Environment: real
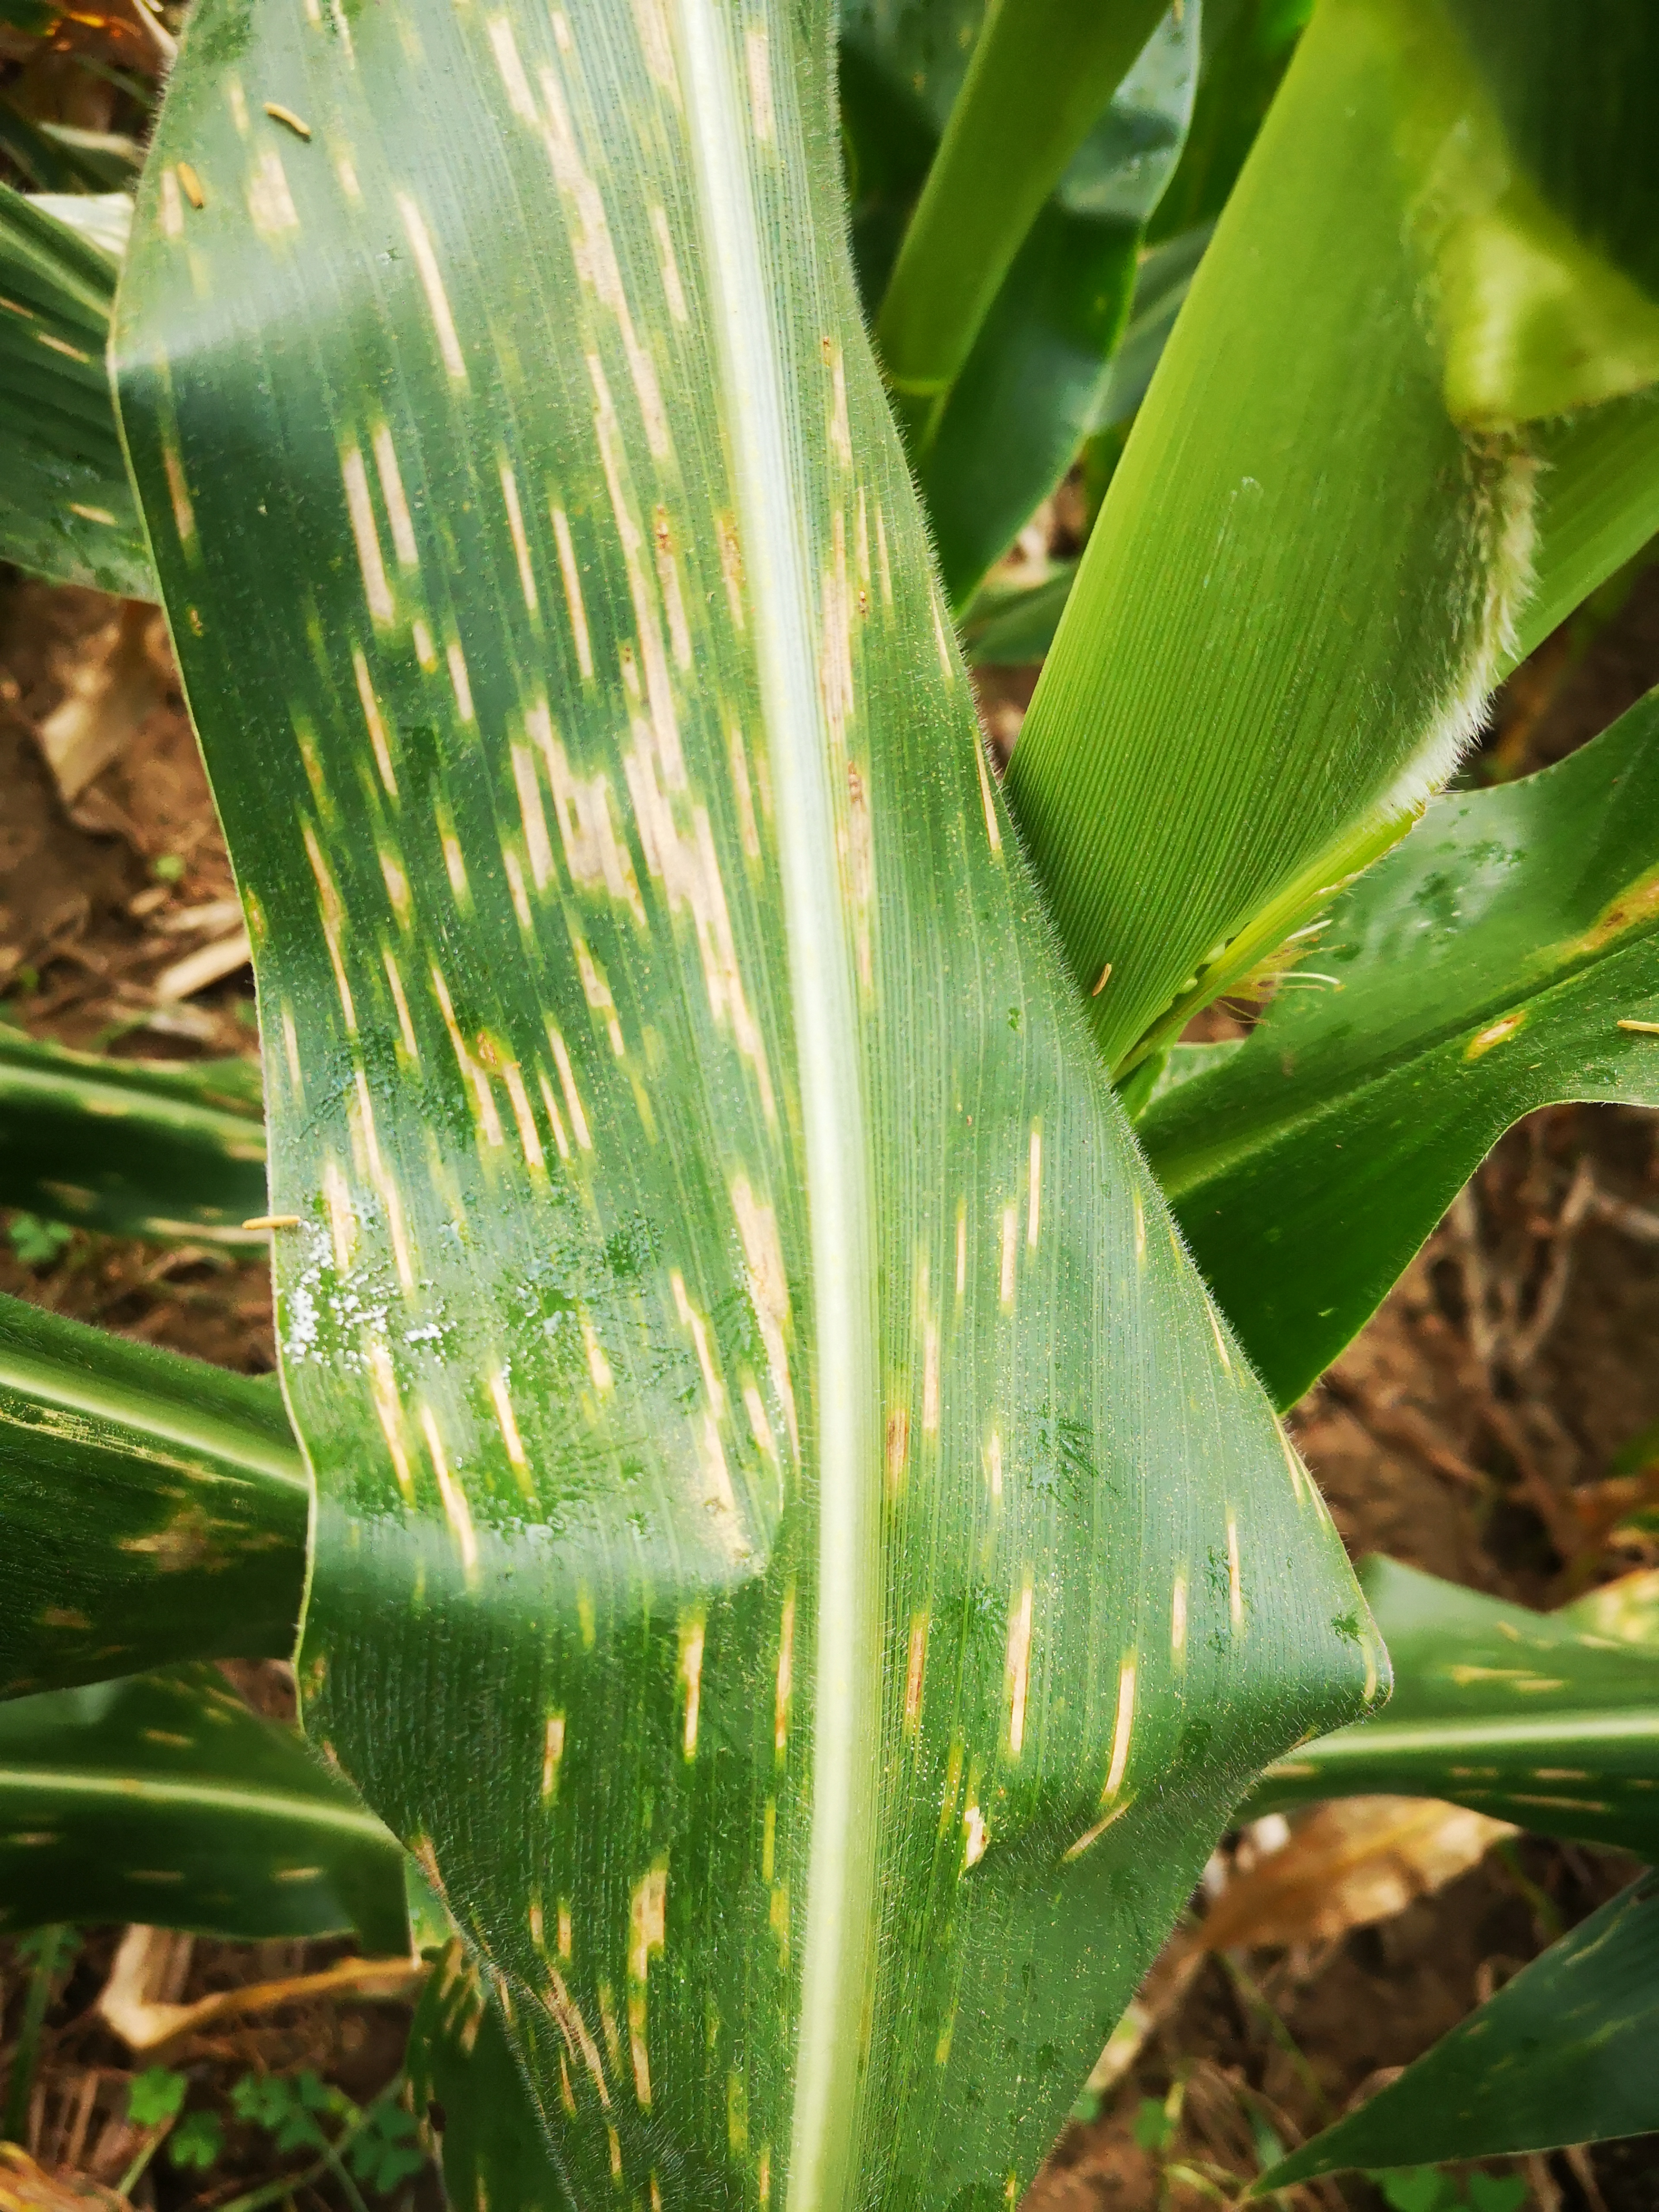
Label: gray_leaf_spot